Nuns of the Battlefield

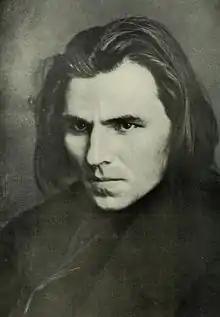
Jerome Connor

Born in Ireland in 1874, Jerome Connor moved at the age of 14 with his family to Massachusetts. His father was a stonemason, which led to Connor's jobs in New York as a sign painter, stonecutter, bronze founder, and machinist. Inspired by his father's work and his own experience, Connor used to steal his father's chisels as a child and carve figures into rocks.